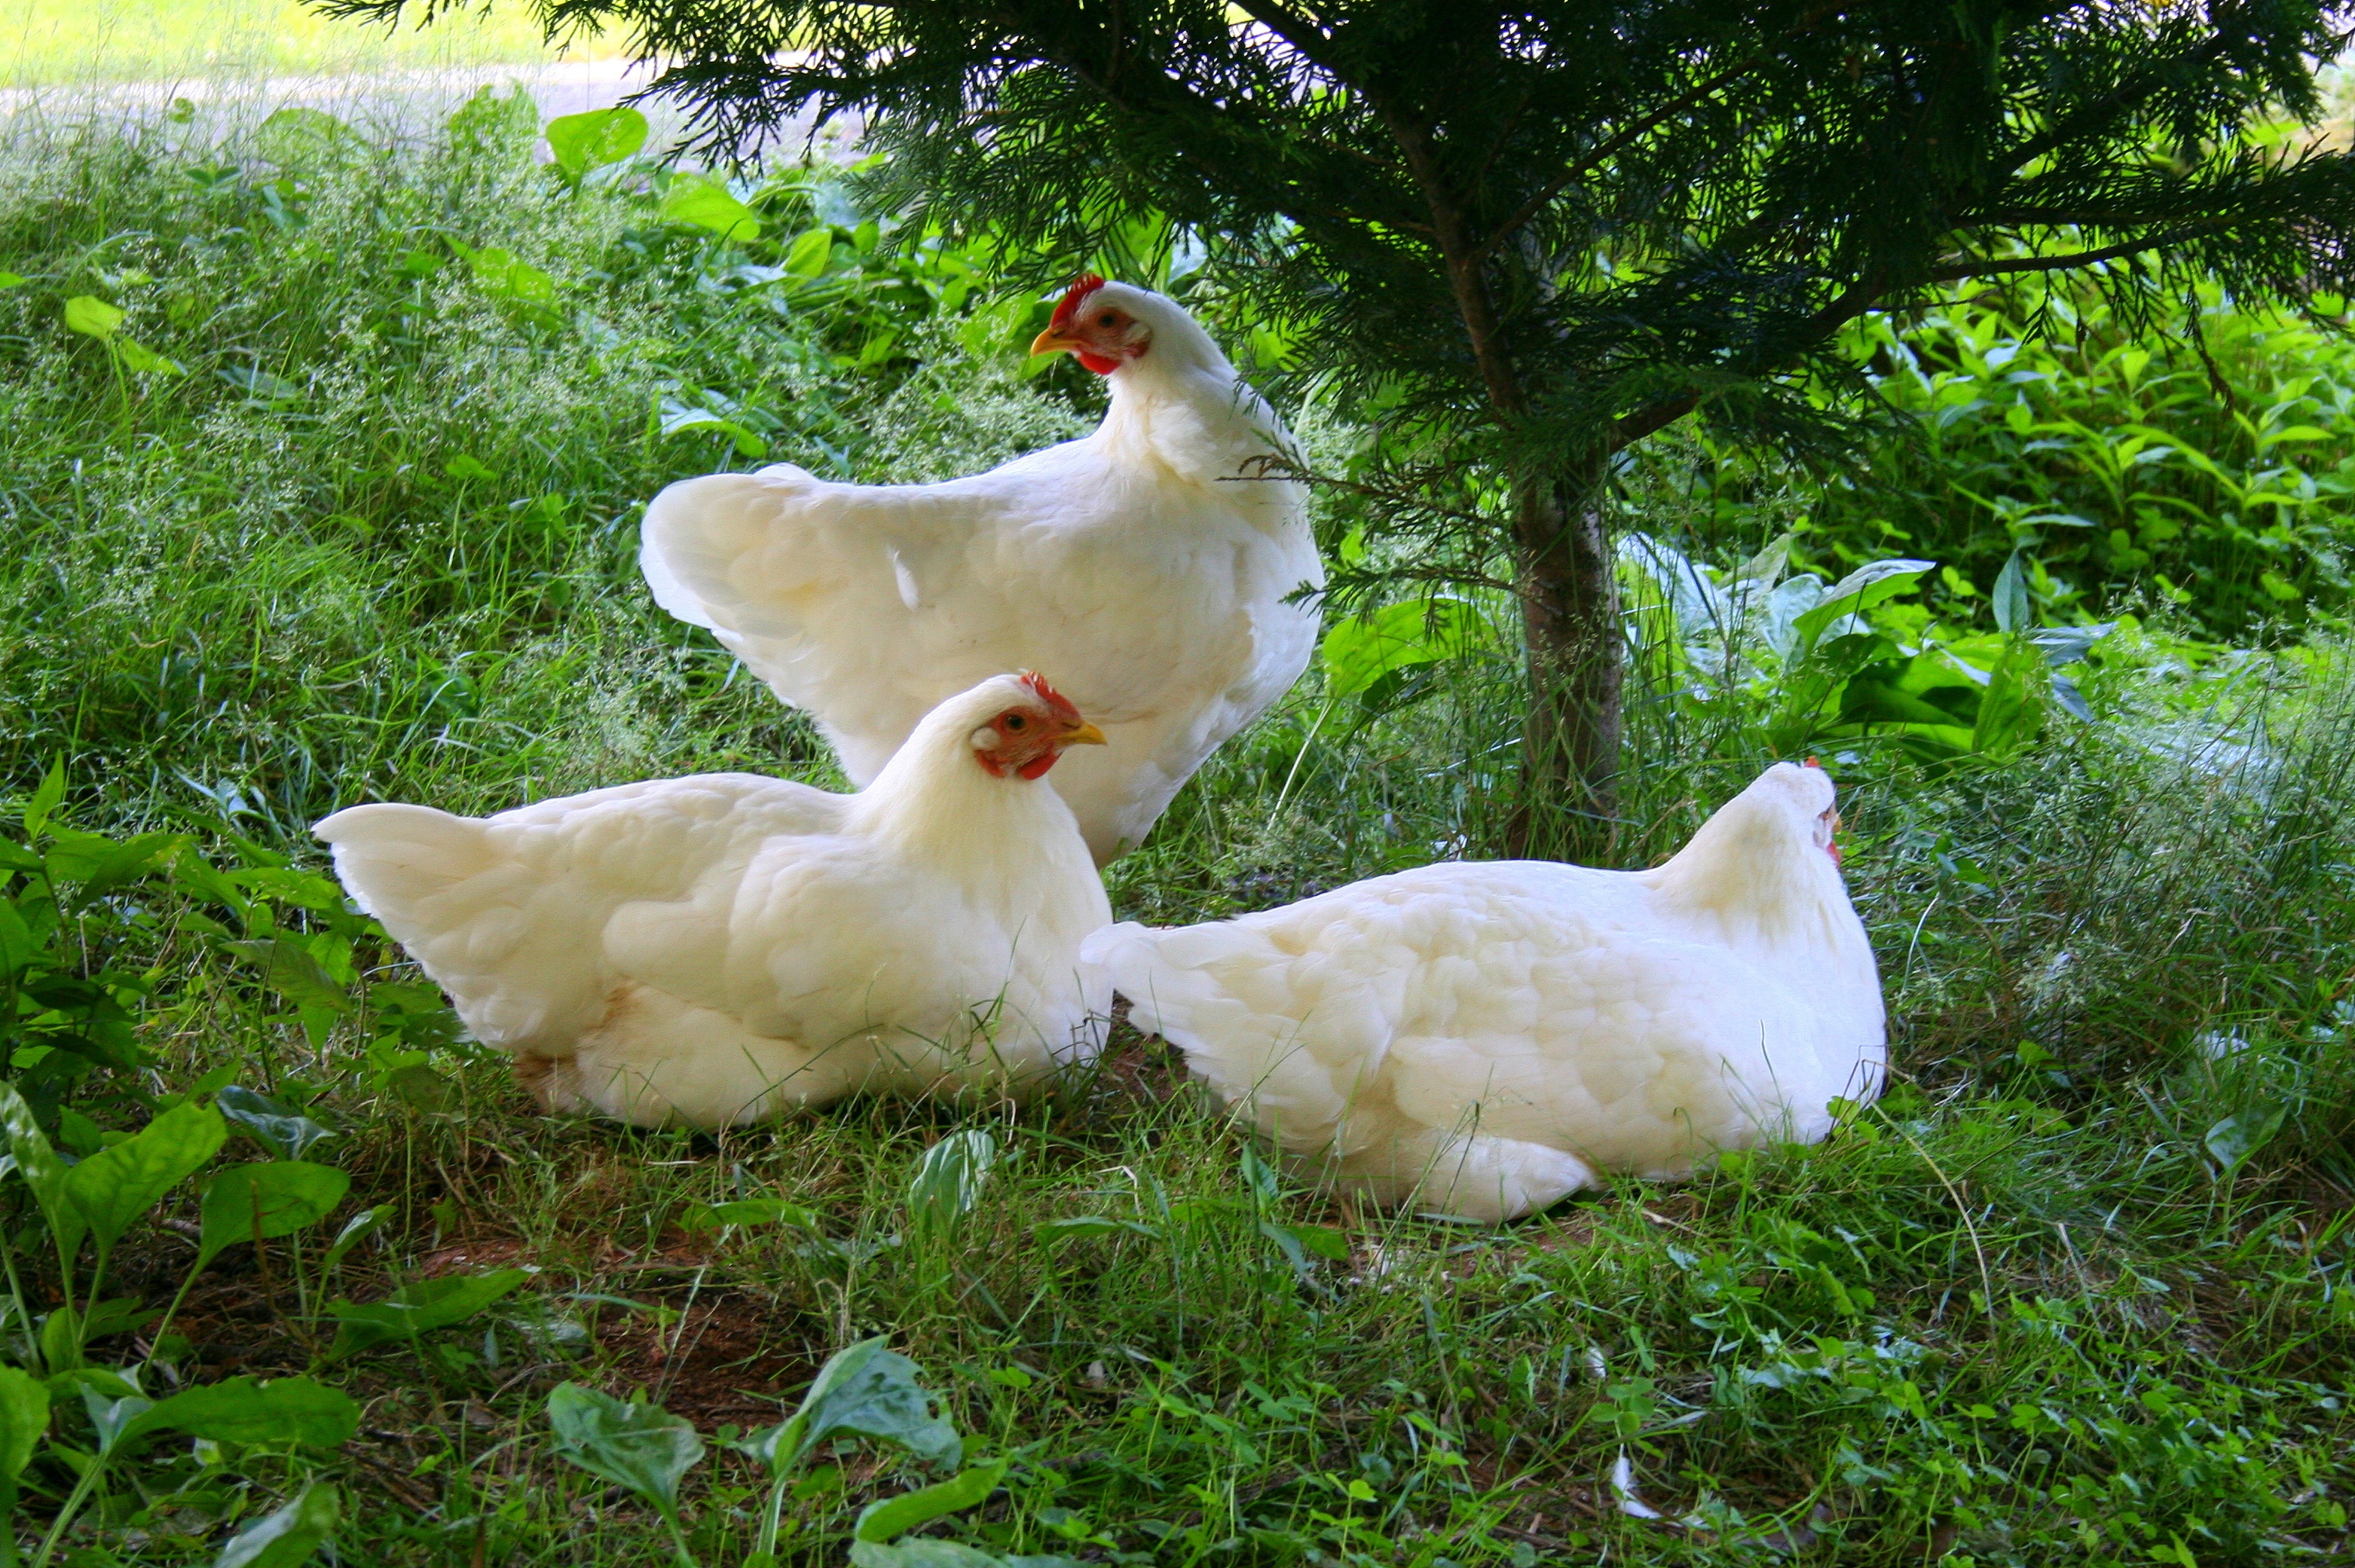
bird, white, farm, animal, rural, farming, chicken, fauna, duck, vertebrate, waterfowl, water bird, chickens, hens, ducks geese and swans